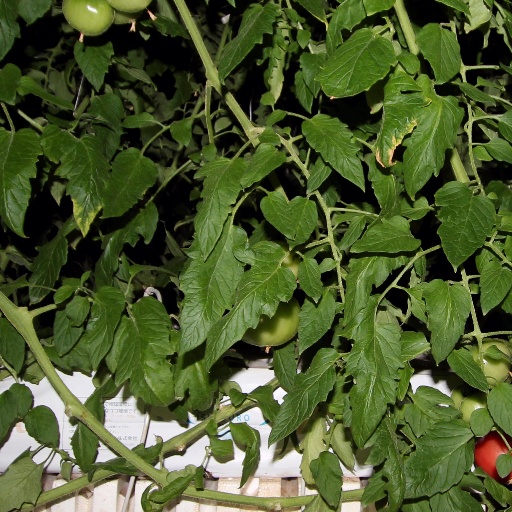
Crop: tomato